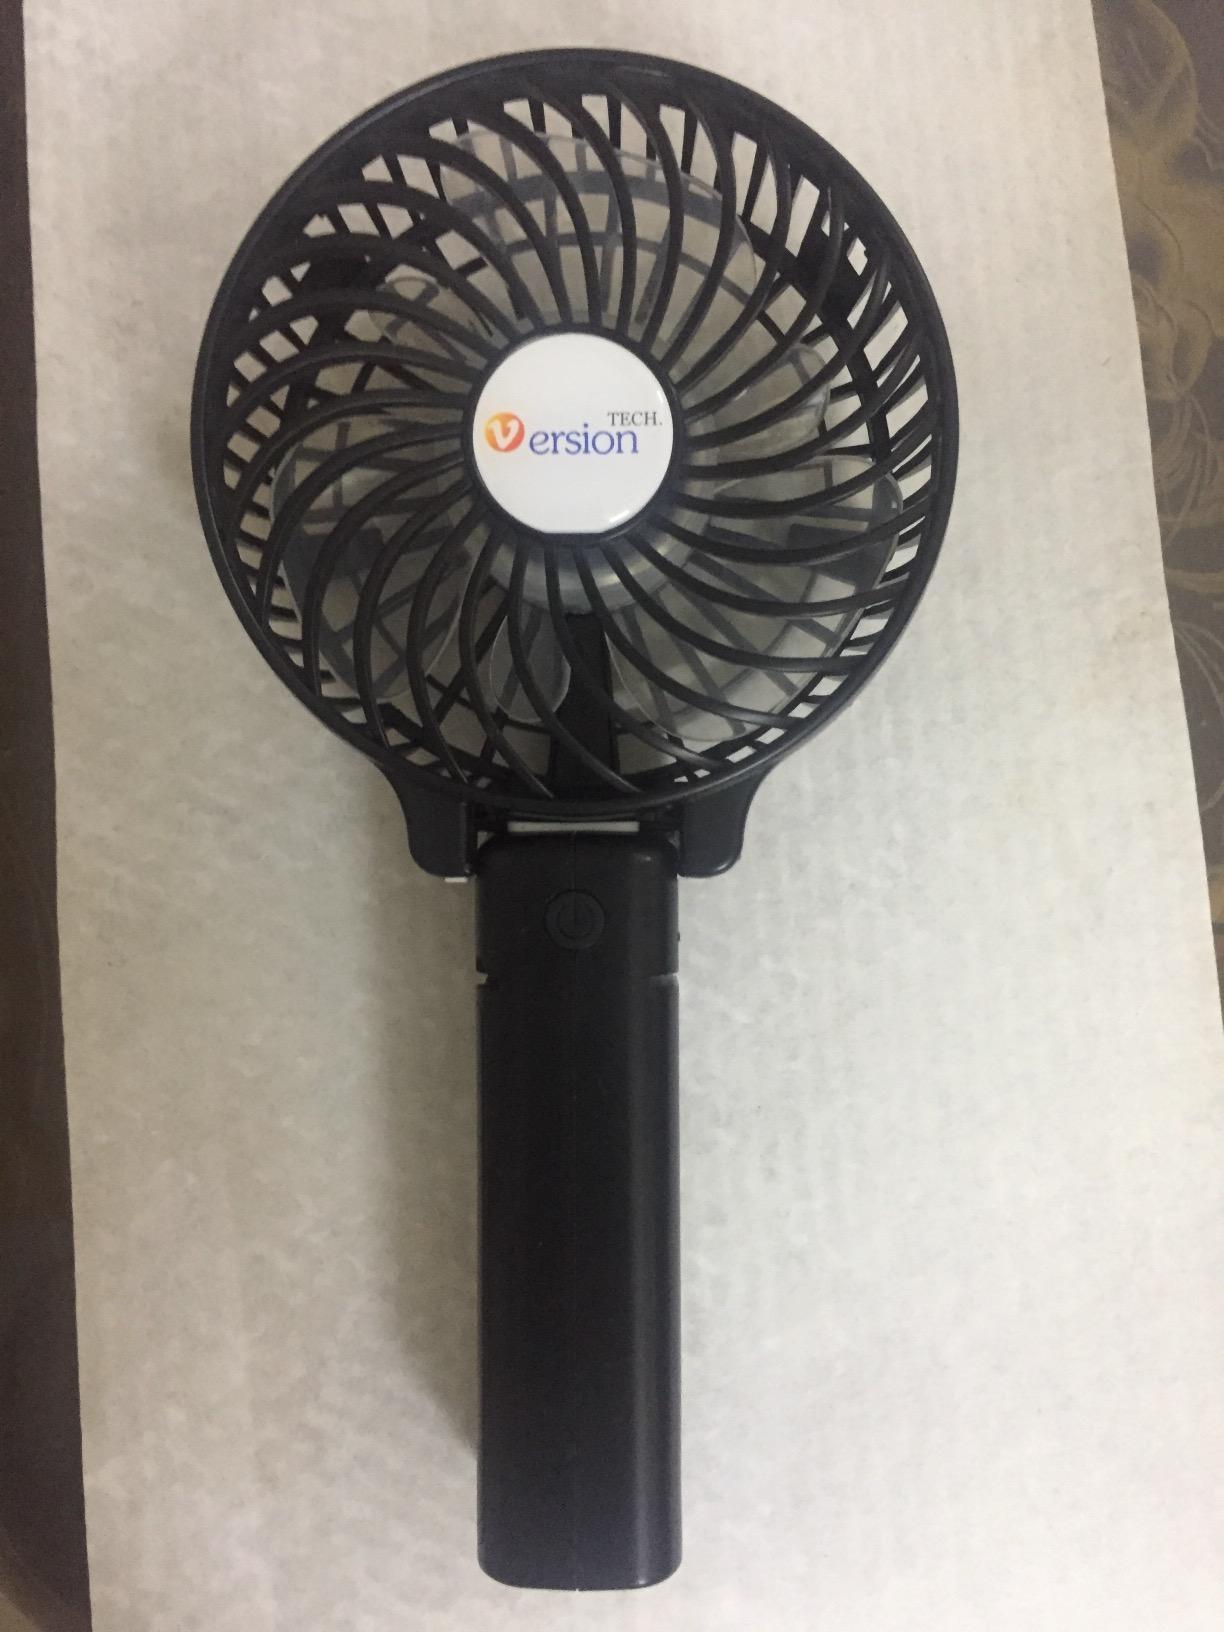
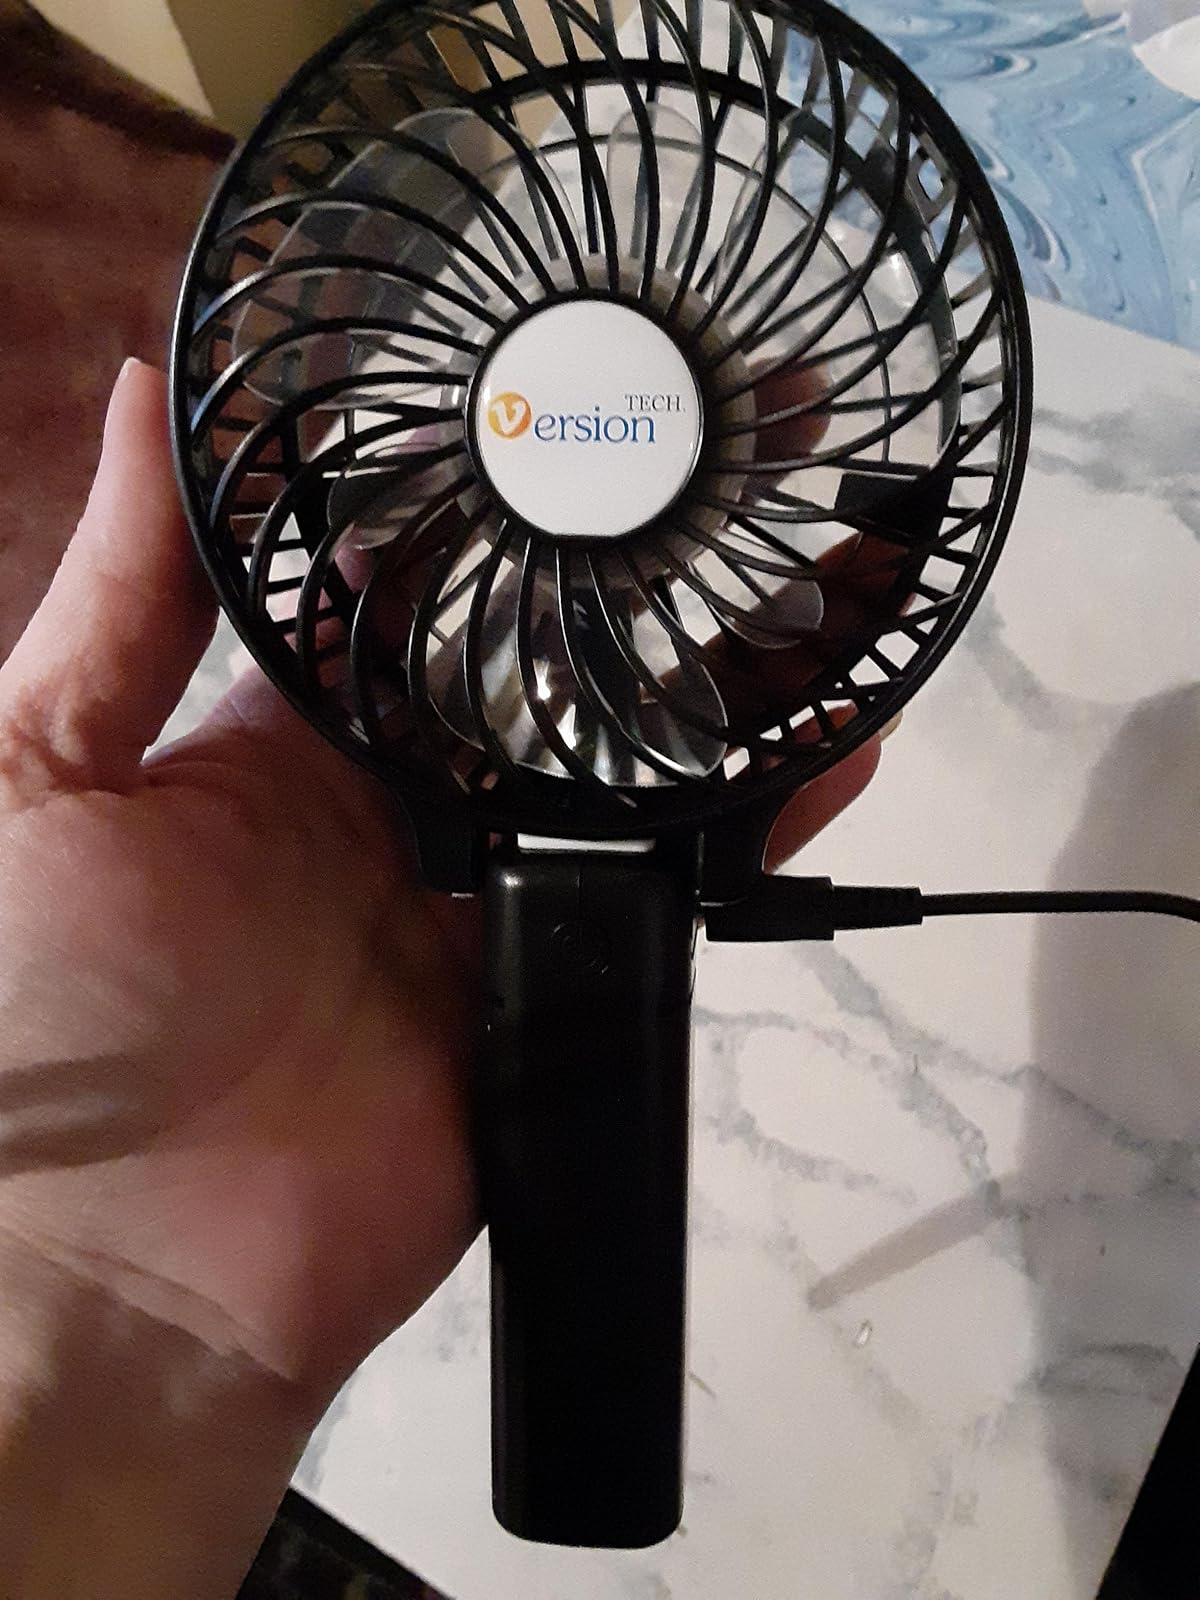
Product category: fan
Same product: yes